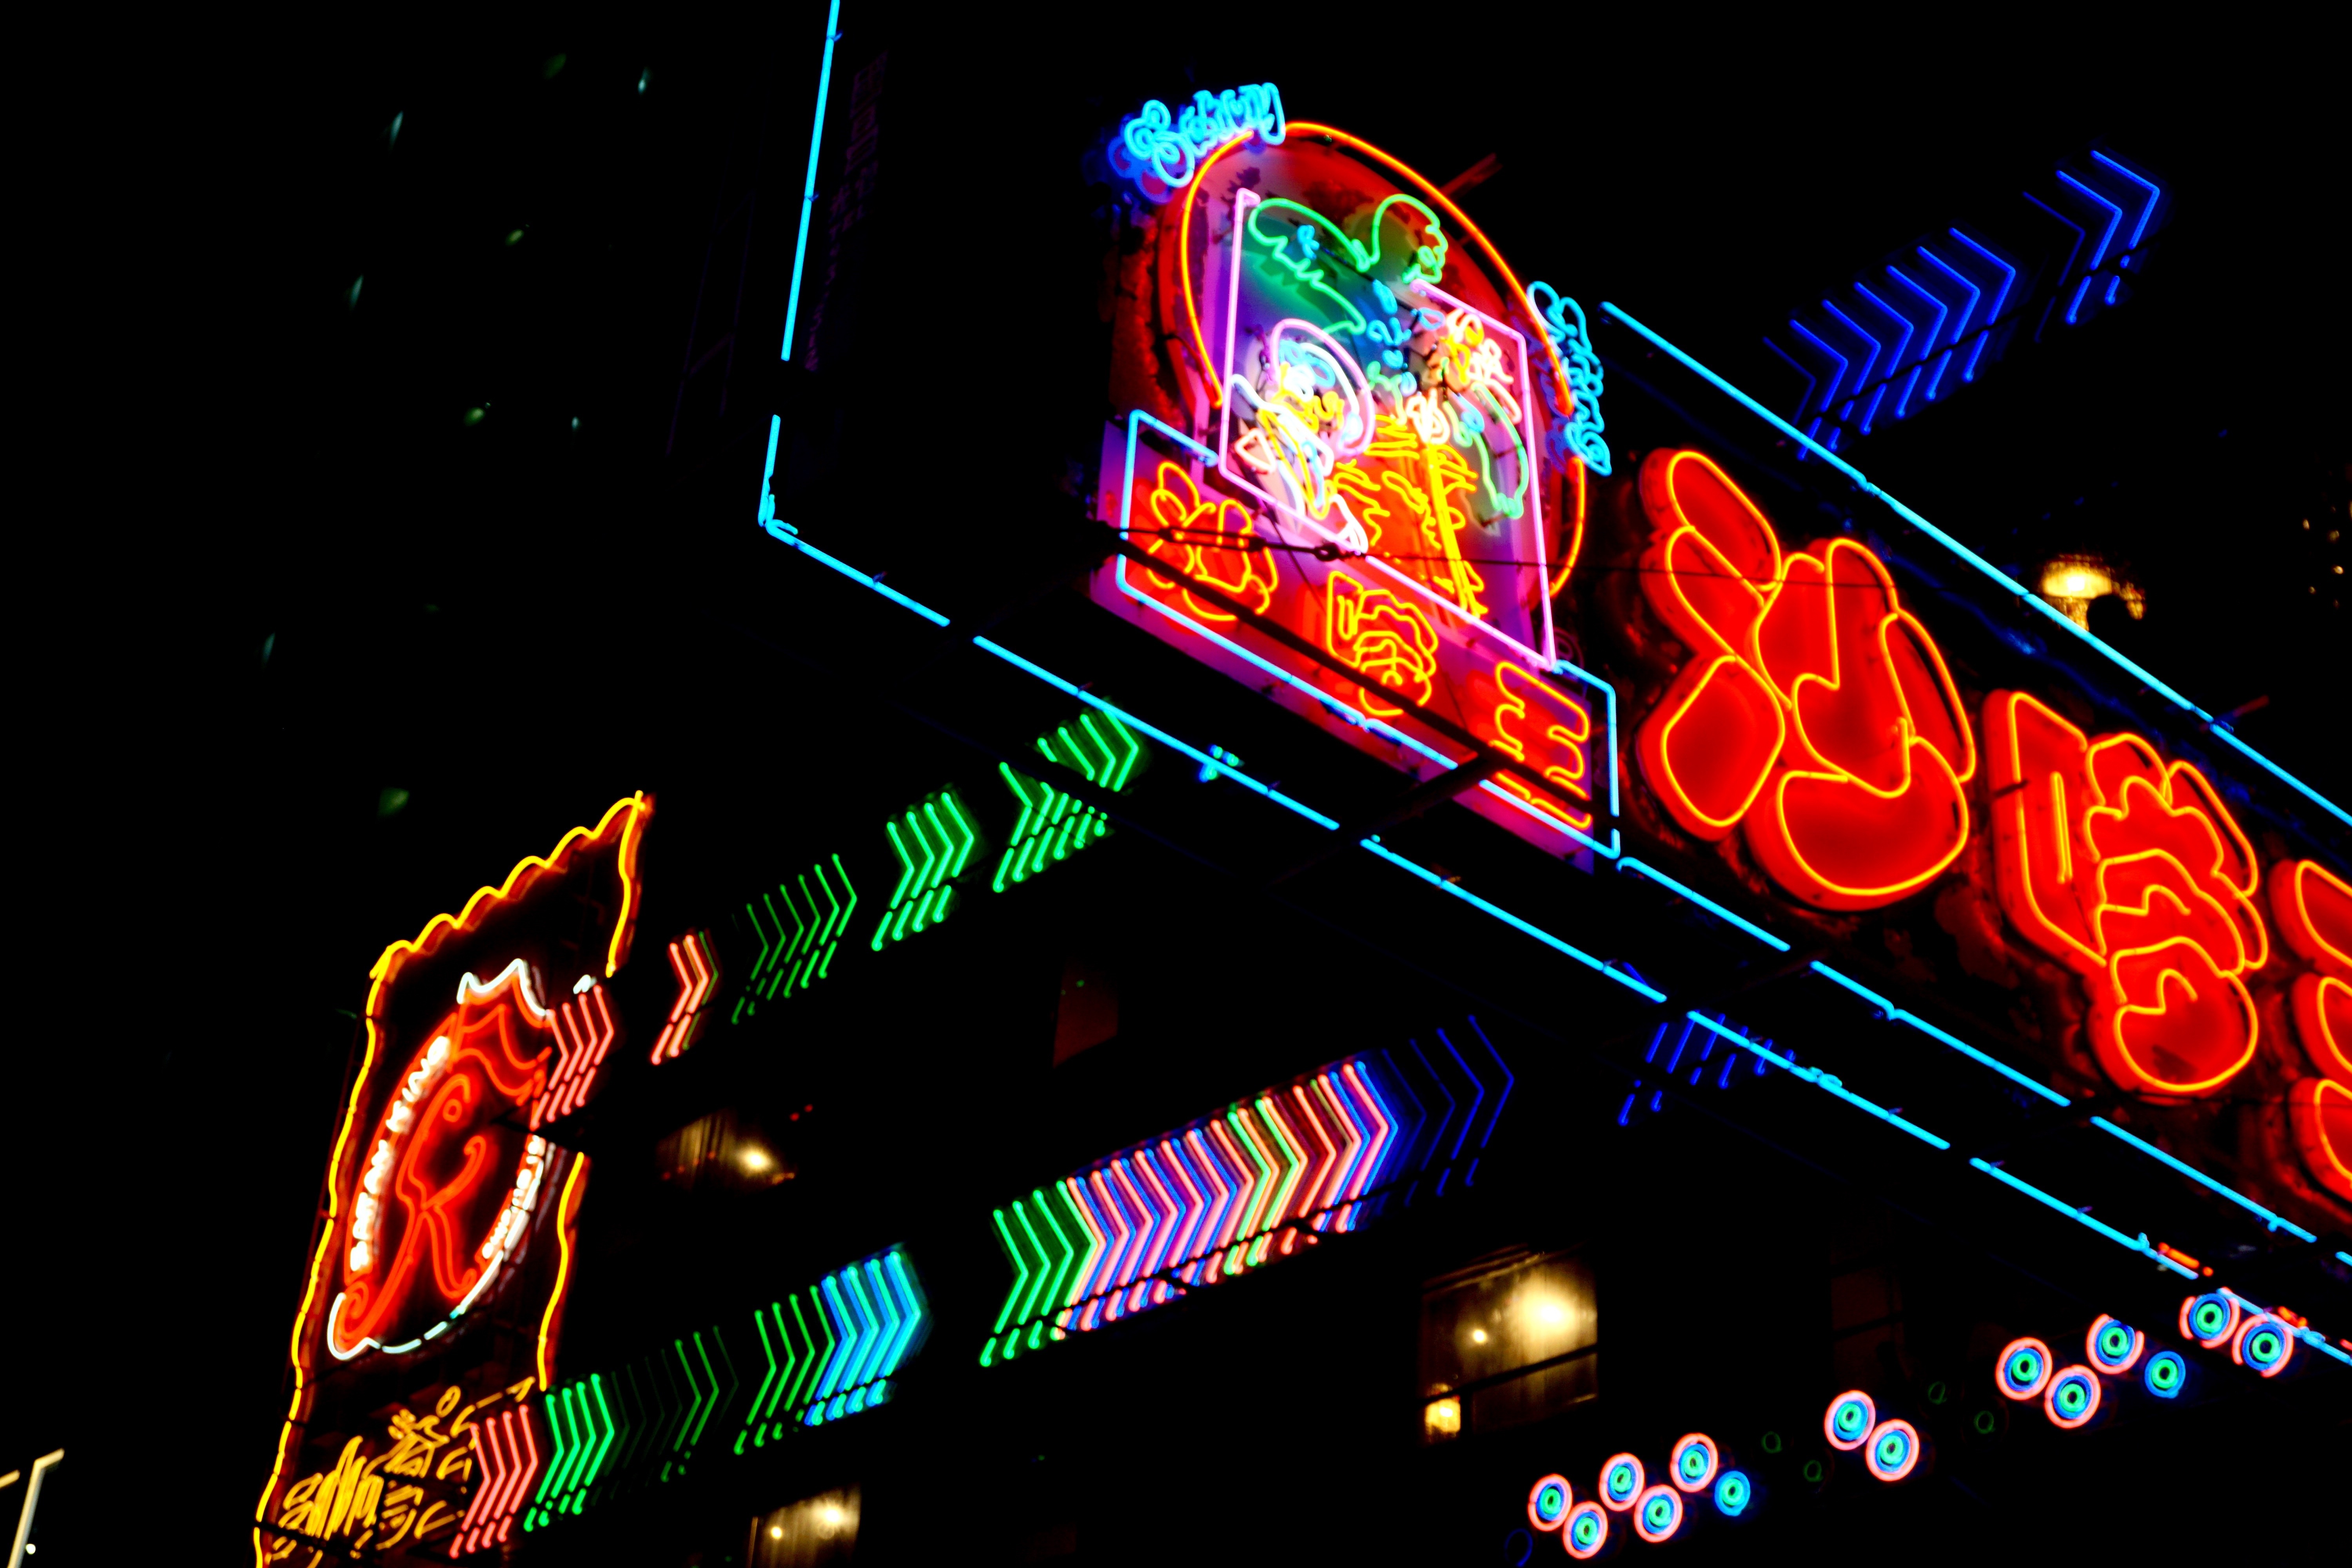
signage, neon, neon sign, christmas decoration, illustration, christmas lights, display device, electronic signage